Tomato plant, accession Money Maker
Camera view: tilt-top (135 deg); turntable rotation: 120 degrees
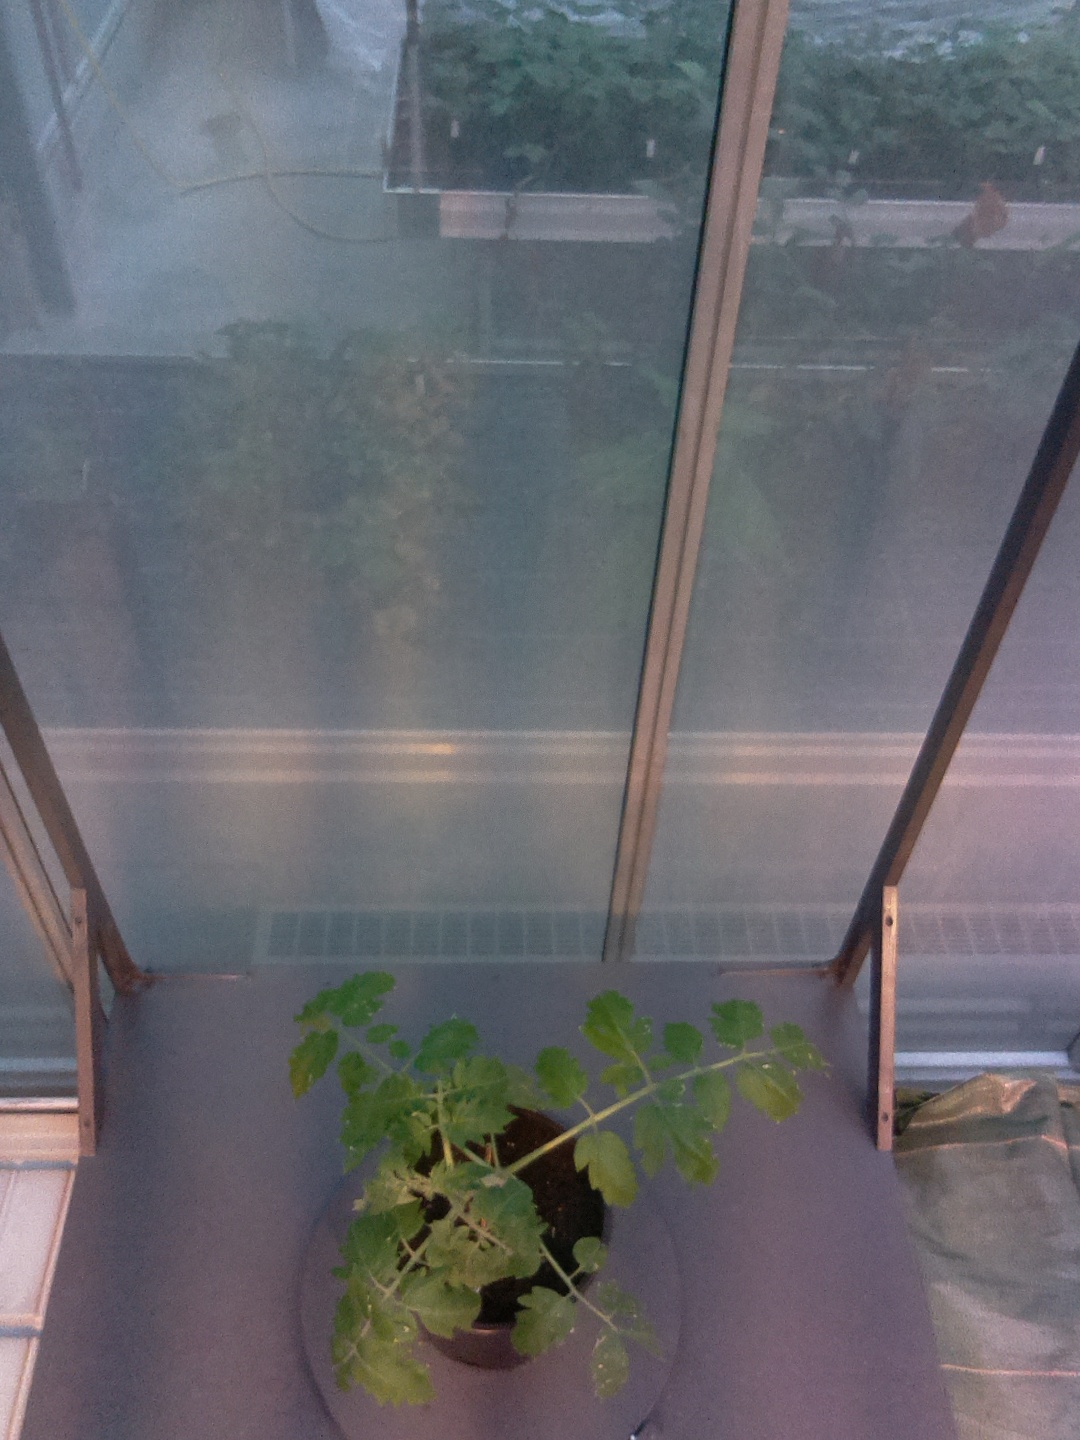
BBCH growth stage 13: 6 of true leaves visible